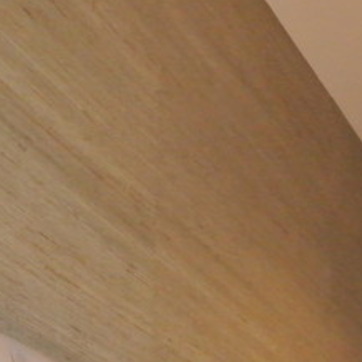
Material: wallpaper